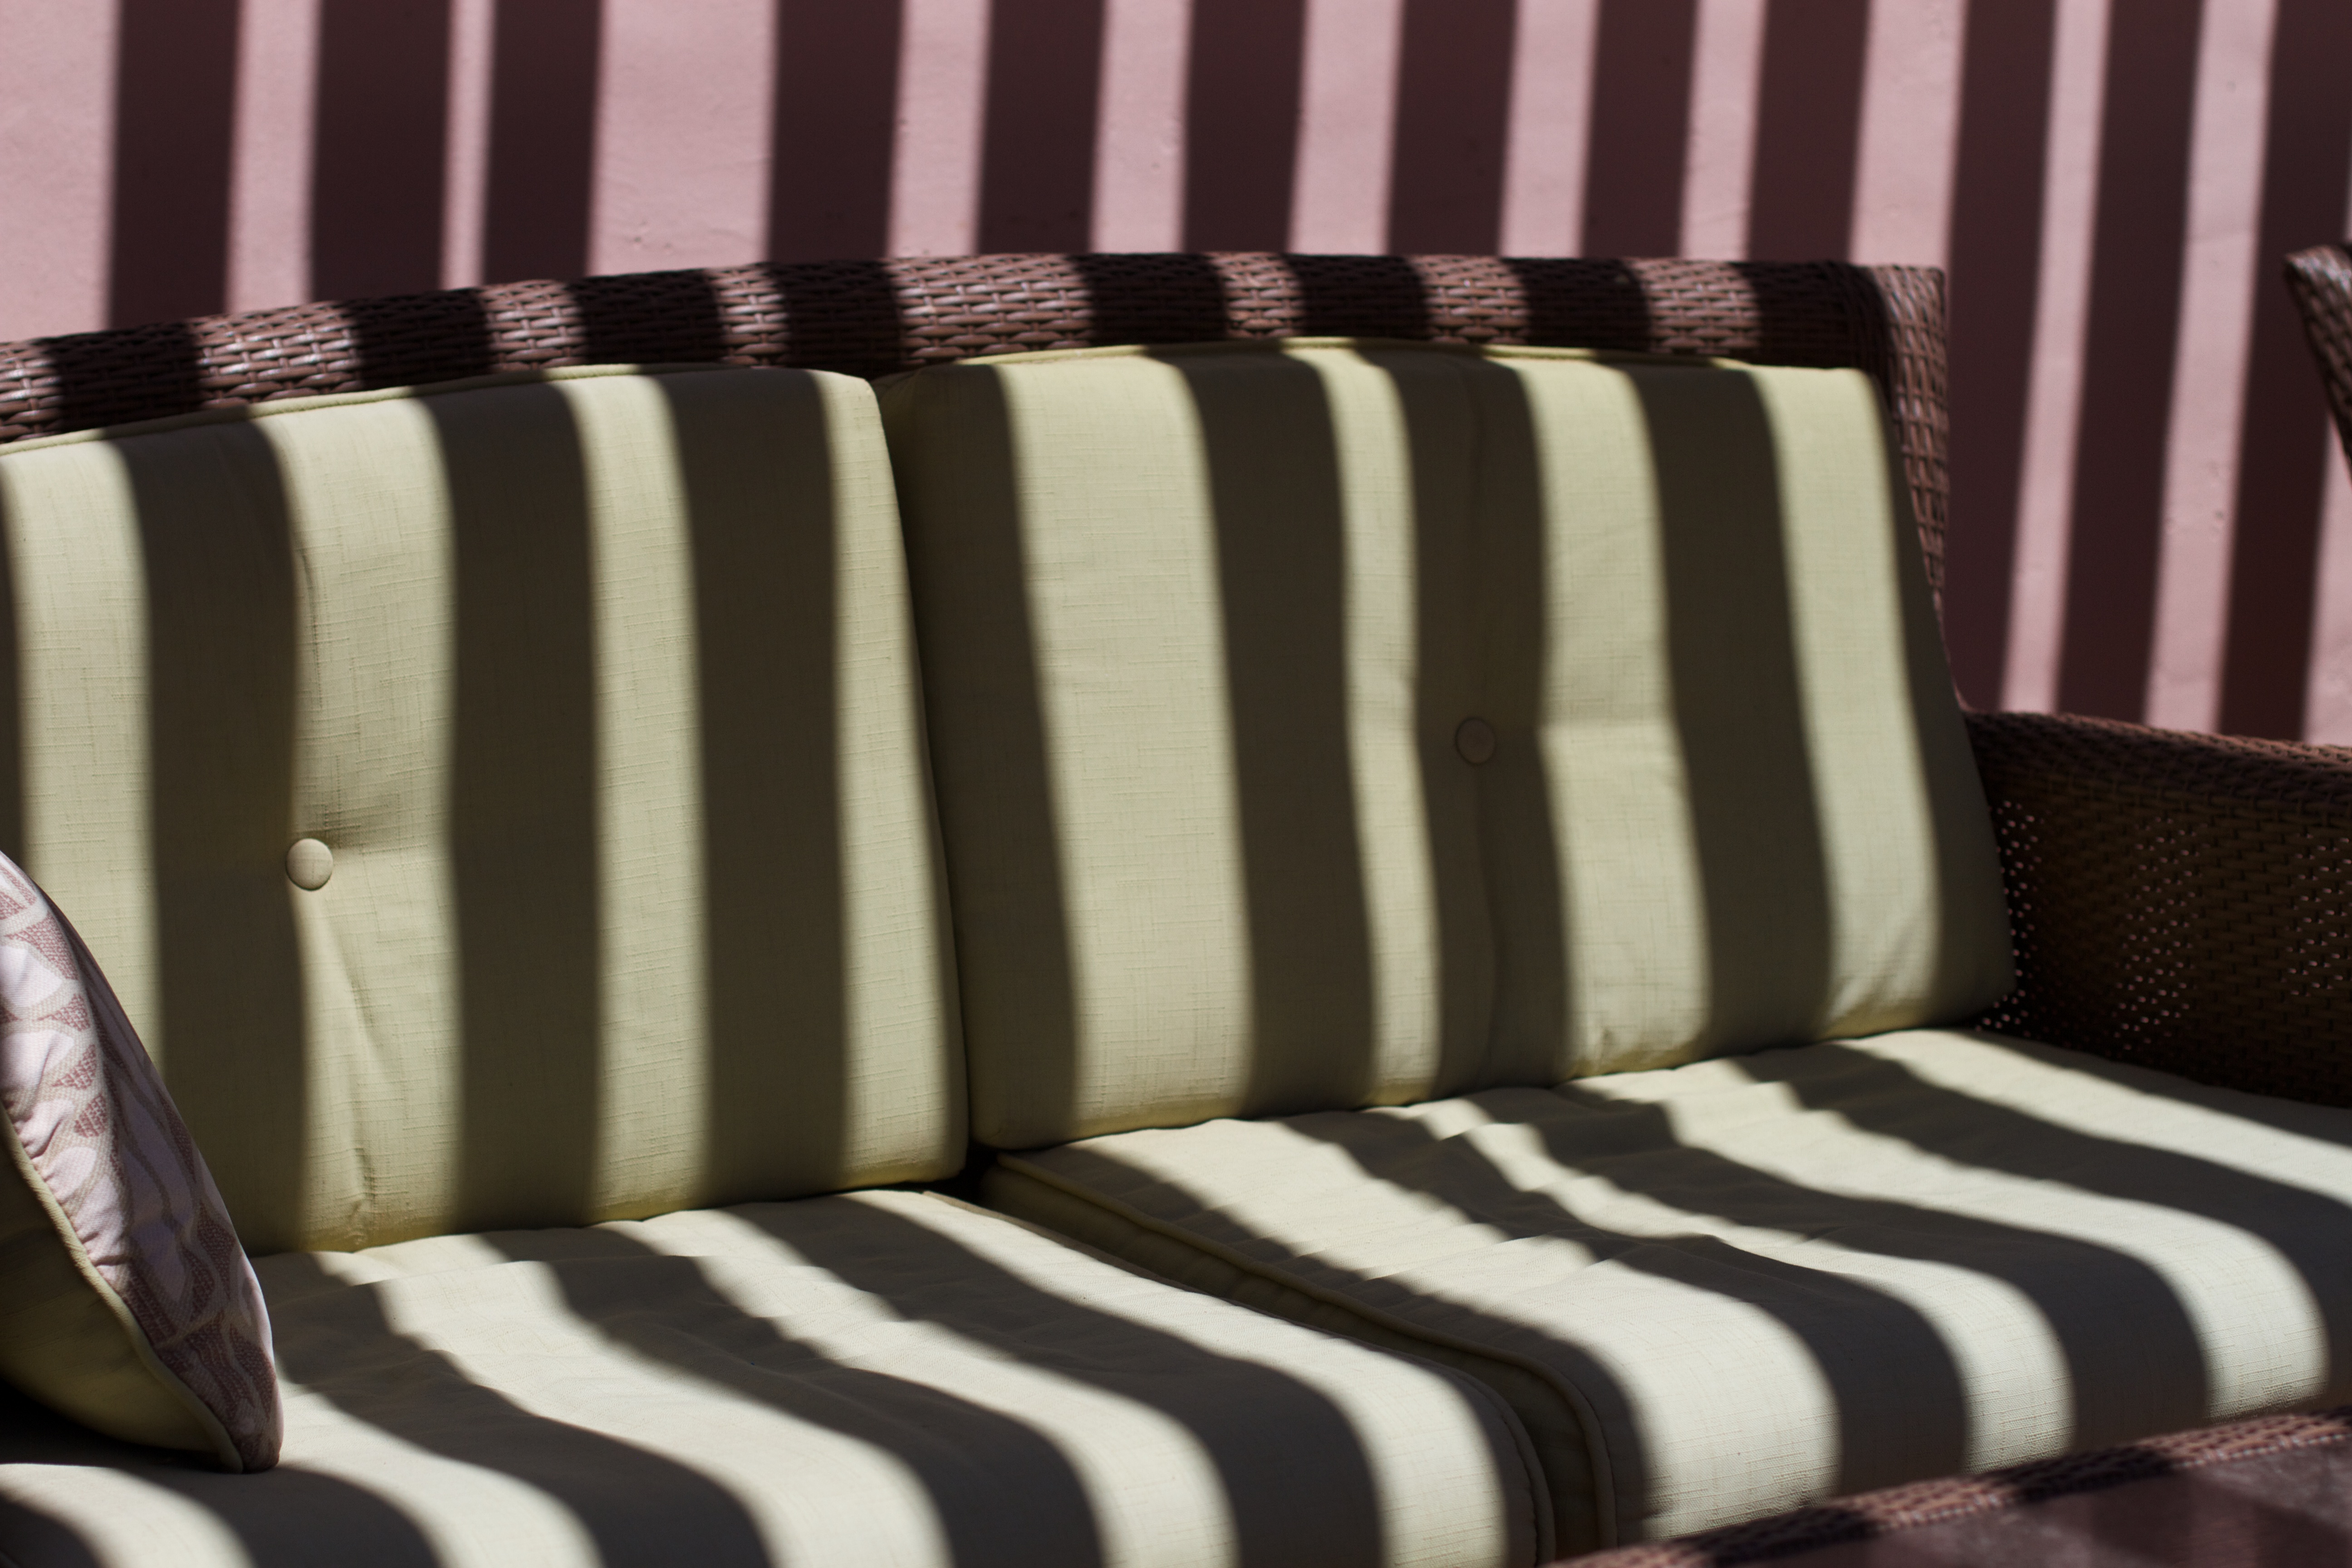
furniture, room, material, couch, textile, bed, duvet cover, bed sheet, bed frame, studio couch